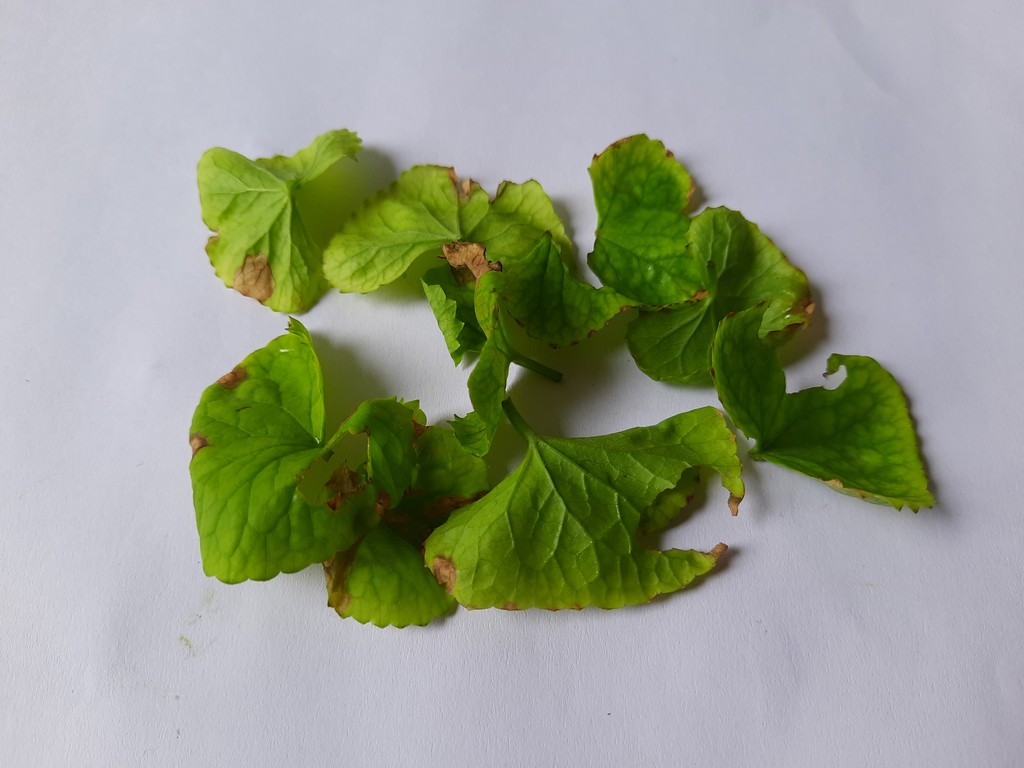
Label: Unhealthy